Sylvana Simons

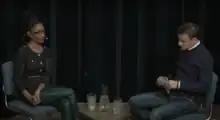
Simons while being interviewed by Wilfred Genee at De Balie in late 2016

She joined the left-wing minority rights party DENK on 18 May 2016, and it was simultaneously announced that she would run for member of the House of Representatives in the 2017 general election. DENK had been founded the year before by Turkish-born Dutch politicians Tunahan Kuzu and Selçuk Öztürk after they had left the Labour Party (Partij van de Arbeid, PvdA). Simons had been asked by Kuzu to join the party, and she also started serving as a communications advisor. Simons indicated an interest in anti-racism, decolonizing education, and empowering women.